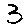
Label: 3